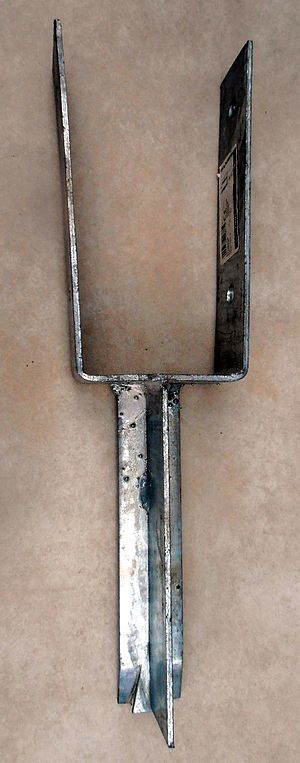
Stolpesko
Stolpesko i U-profil.
Stolpesko, søjlesko eller stolpebærer er et bygningselement beregnet til hæve en stolpe fra grunden.